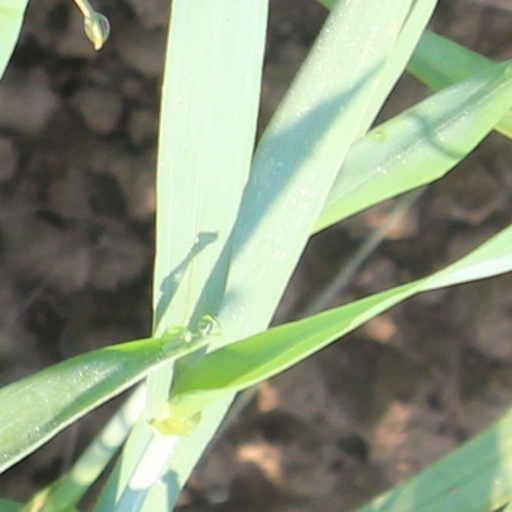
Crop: wheat